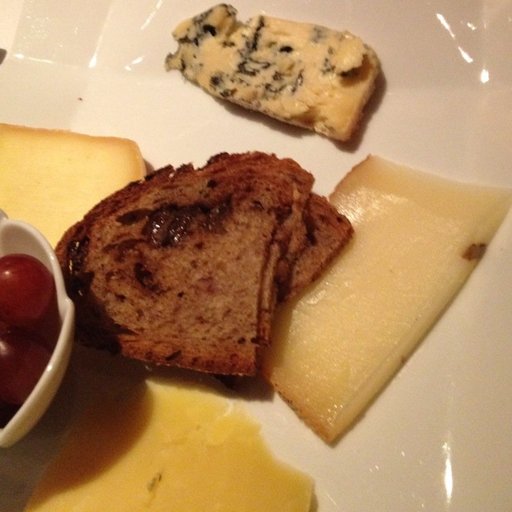
Label: cheese_plate